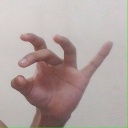
अक्षर: ओ